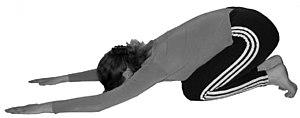
Bālāsana, ou « posture de l'enfant », est une posture de yoga. Bālāsana est un āsana inversé de plusieurs positions et est régulièrement effectué avant ou après Sālamba Śīrṣāsana.